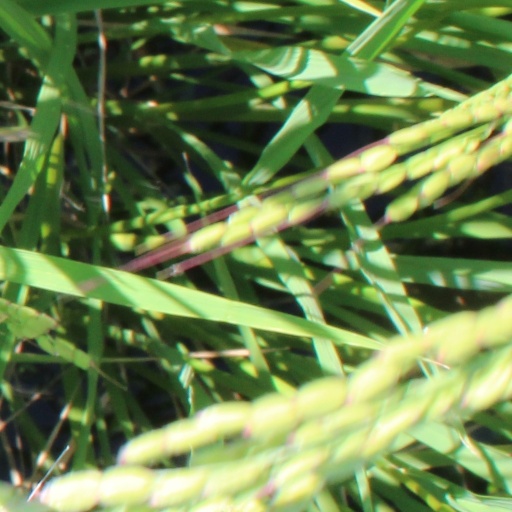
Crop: rice